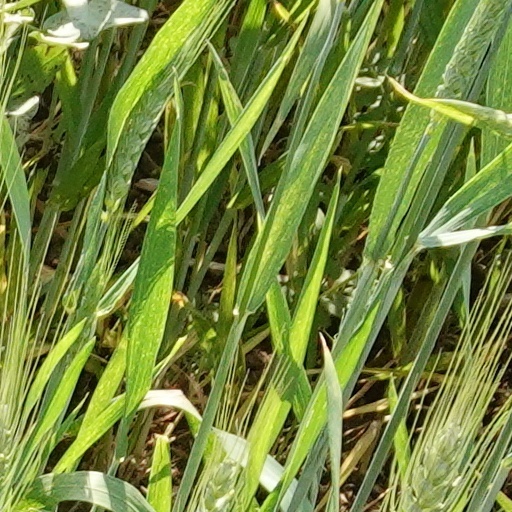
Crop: wheat